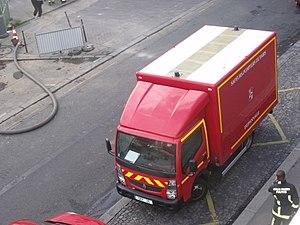
Sur châssis Renault Maxity, vu ici lors de l'intervention du 31 octobre 2014
Le Renault Maxity est un camion du constructeur français Renault Trucks produit depuis 2007.